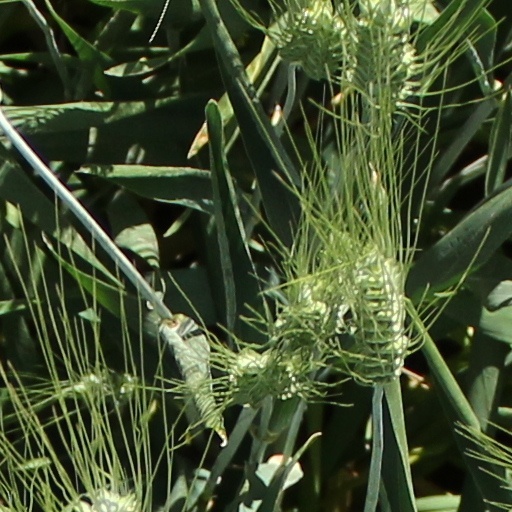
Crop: wheat